Michigan Building

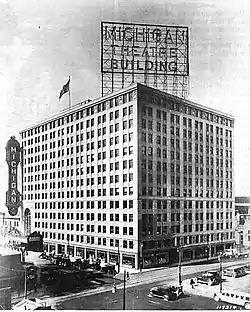
Exterior photo taken in 1926

The Michigan Building is an office building and the former Michigan Theater in downtown Detroit, Michigan. It was constructed in 1925 and stands at 13 floors in height. The building contains a bar, restaurant, retail space, office space, a parking garage, and the shared coworking space Cowork at The Michigan.